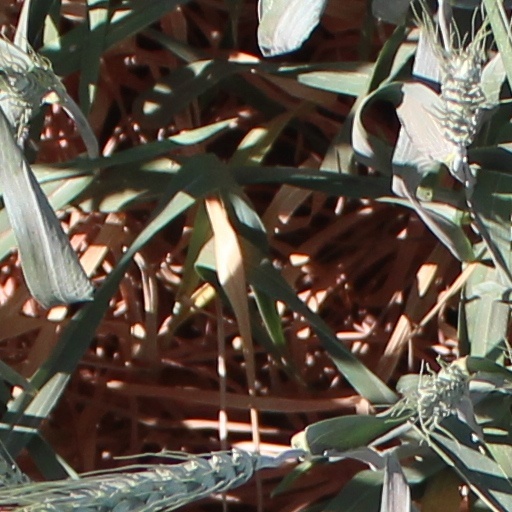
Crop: wheat